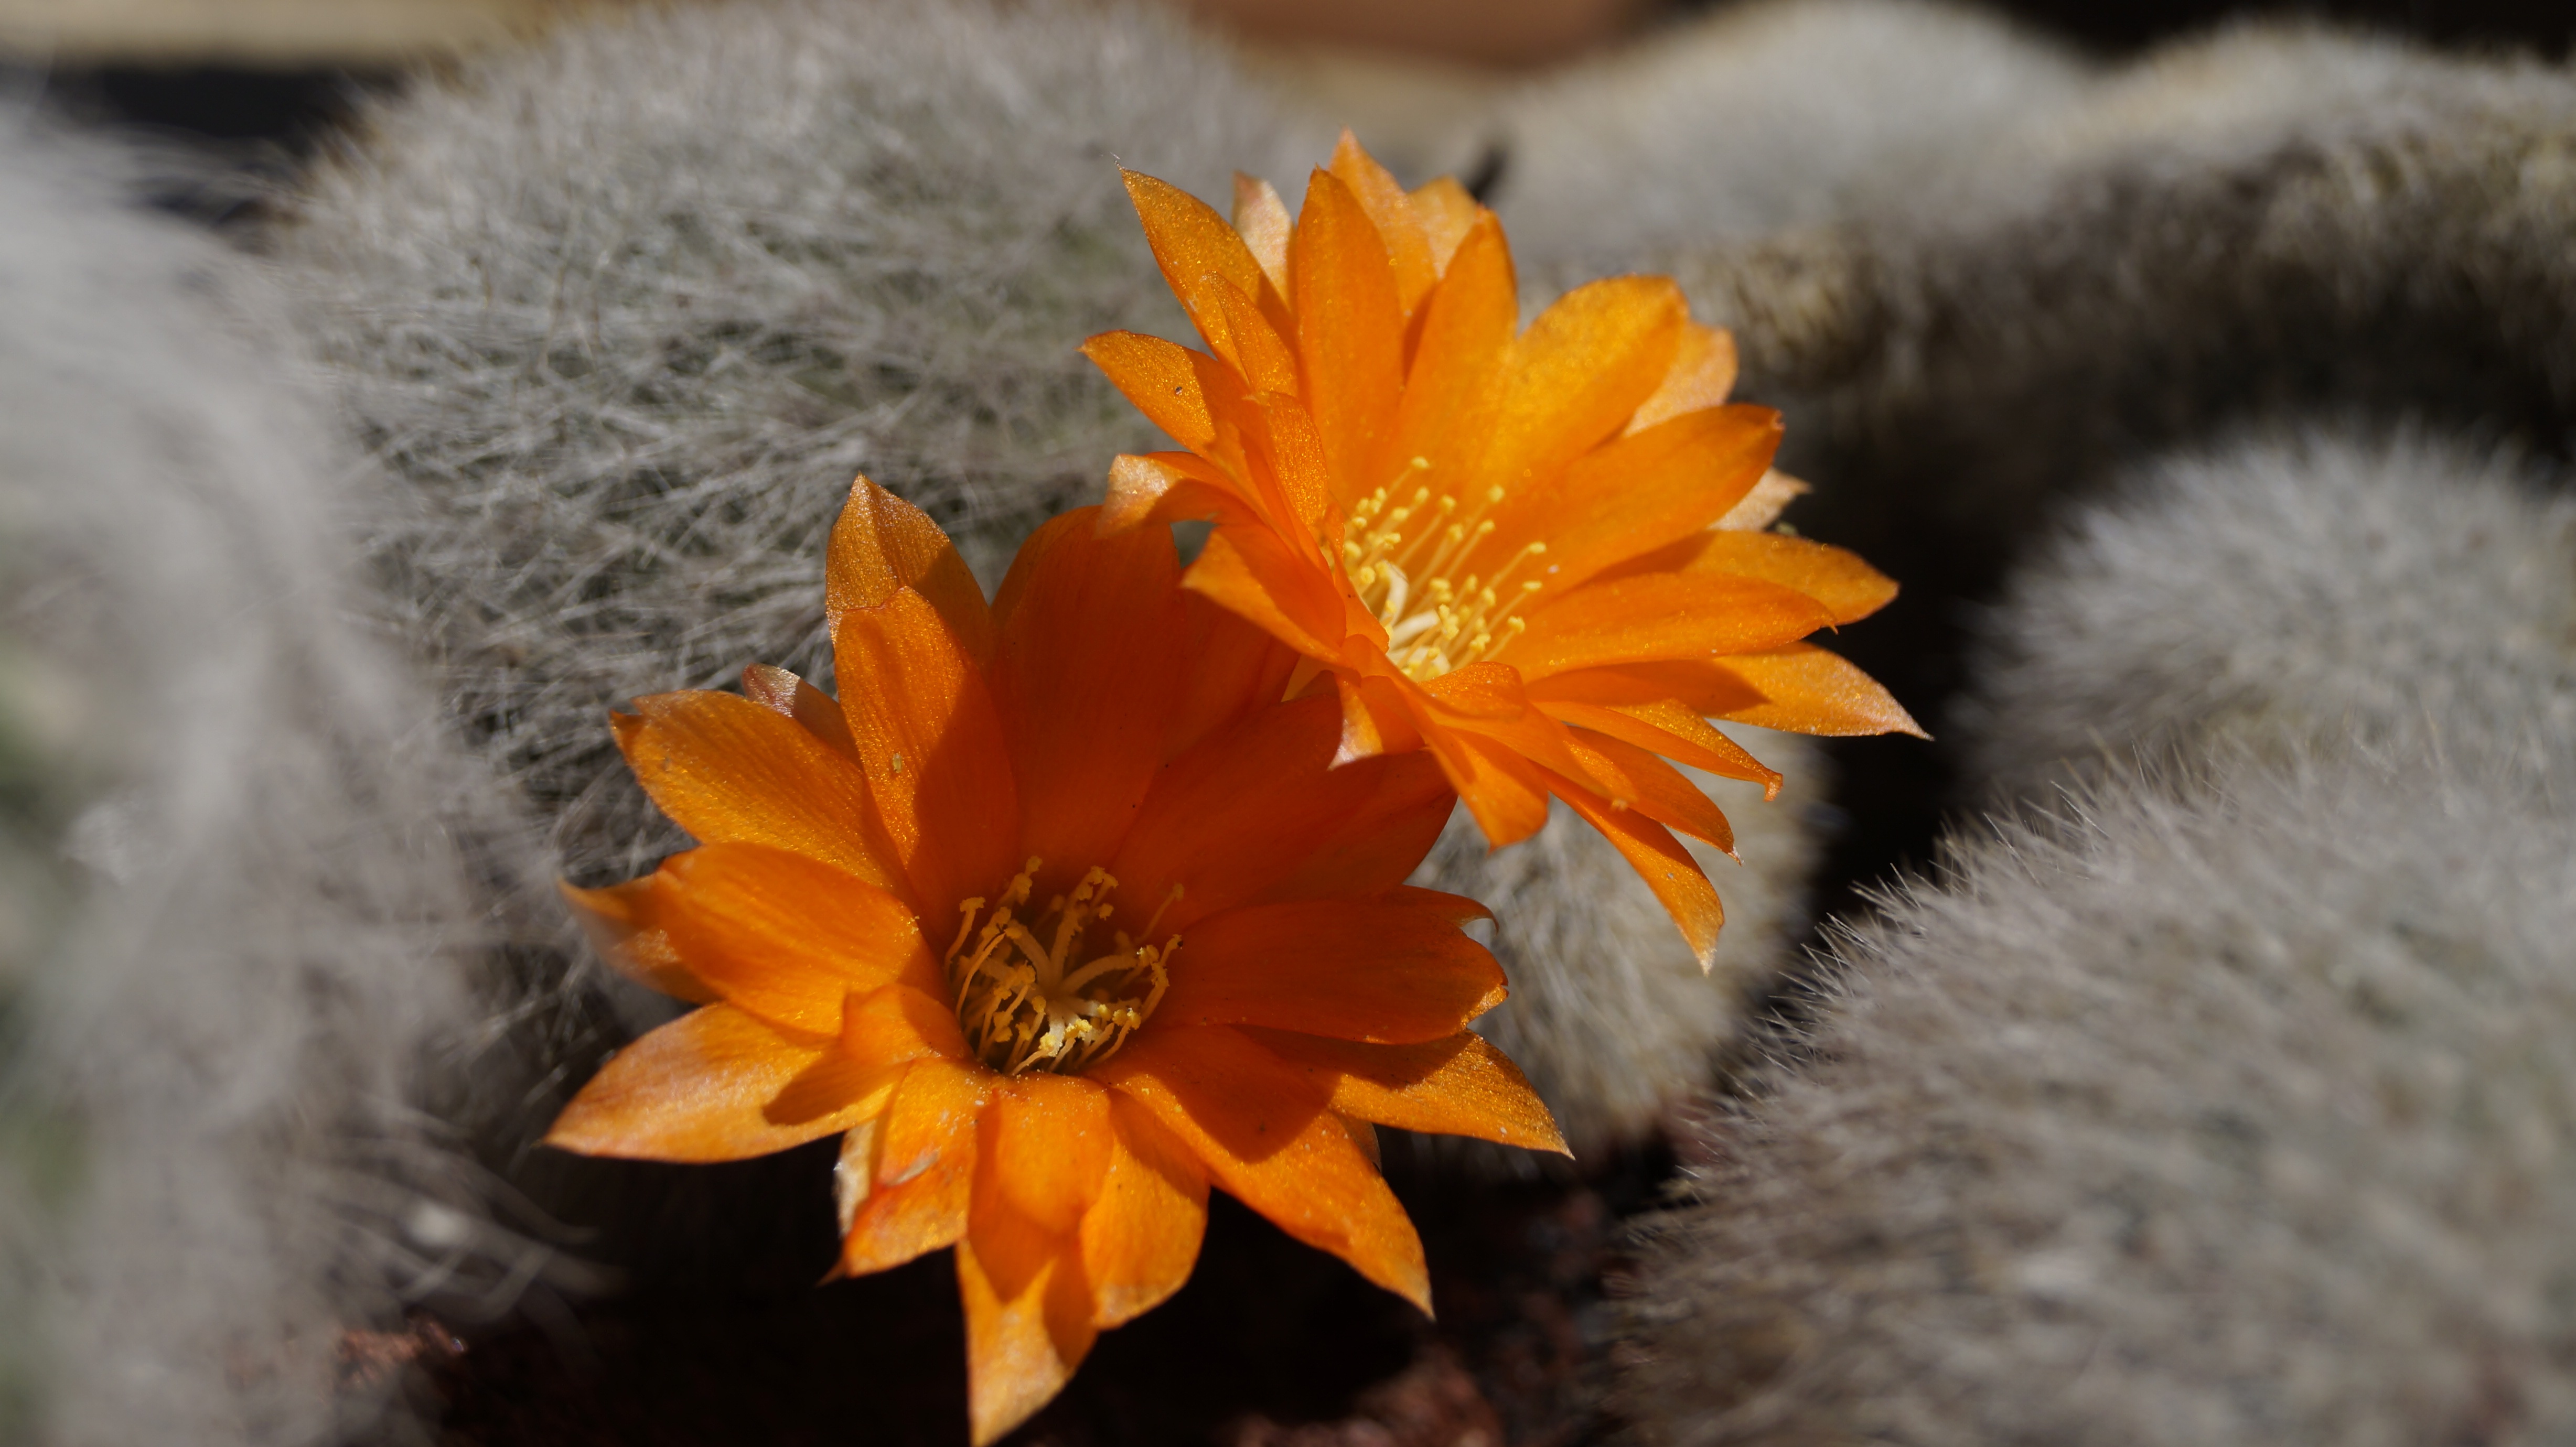
nature, cactus, plant, leaf, flower, petal, autumn, botany, succulent, yellow, flora, wildflower, close up, flowering, macro photography, orange flower, flowering plant, cactus flower, flowering cactus, land plant, hedgehog cactus